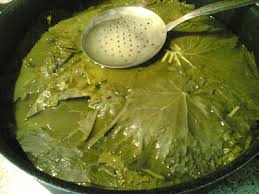
Yemek: yaprak_sarma